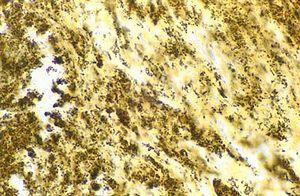
fr:Bartonella Polski: pl:Zapalenie_wsierdzia
Le taxon des Rhizobiales est un ordre d'Alpha Proteobacteria. Les rhizobia, qui fixent l'azote et sont des symbiotes des racines végétales, apparaissent ci-dessous dans différentes familles.
Les espèces du genre Bartonella sont des bactéries Gram négatif. Les différentes maladies causées par des Bartonella sont dites « bartonelloses ». Elles sont parfois difficiles à diagnostiquer et ont même parfois semblé ne pas répondre aux postulats de Koch, notamment en cas de co-infections.
Une endocardite est une inflammation de l'endocarde. C'est une maladie assez rare mais souvent grave.